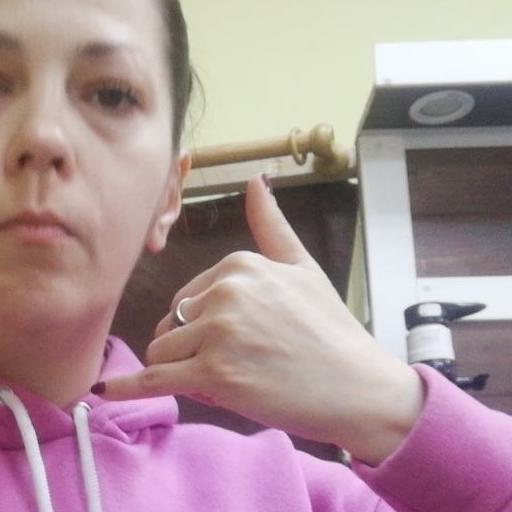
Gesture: call